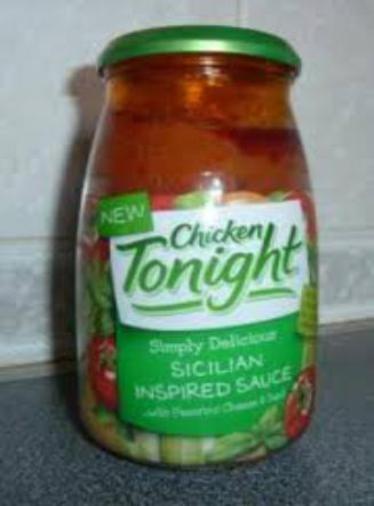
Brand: chicken tonight
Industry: Food